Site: brandenburg
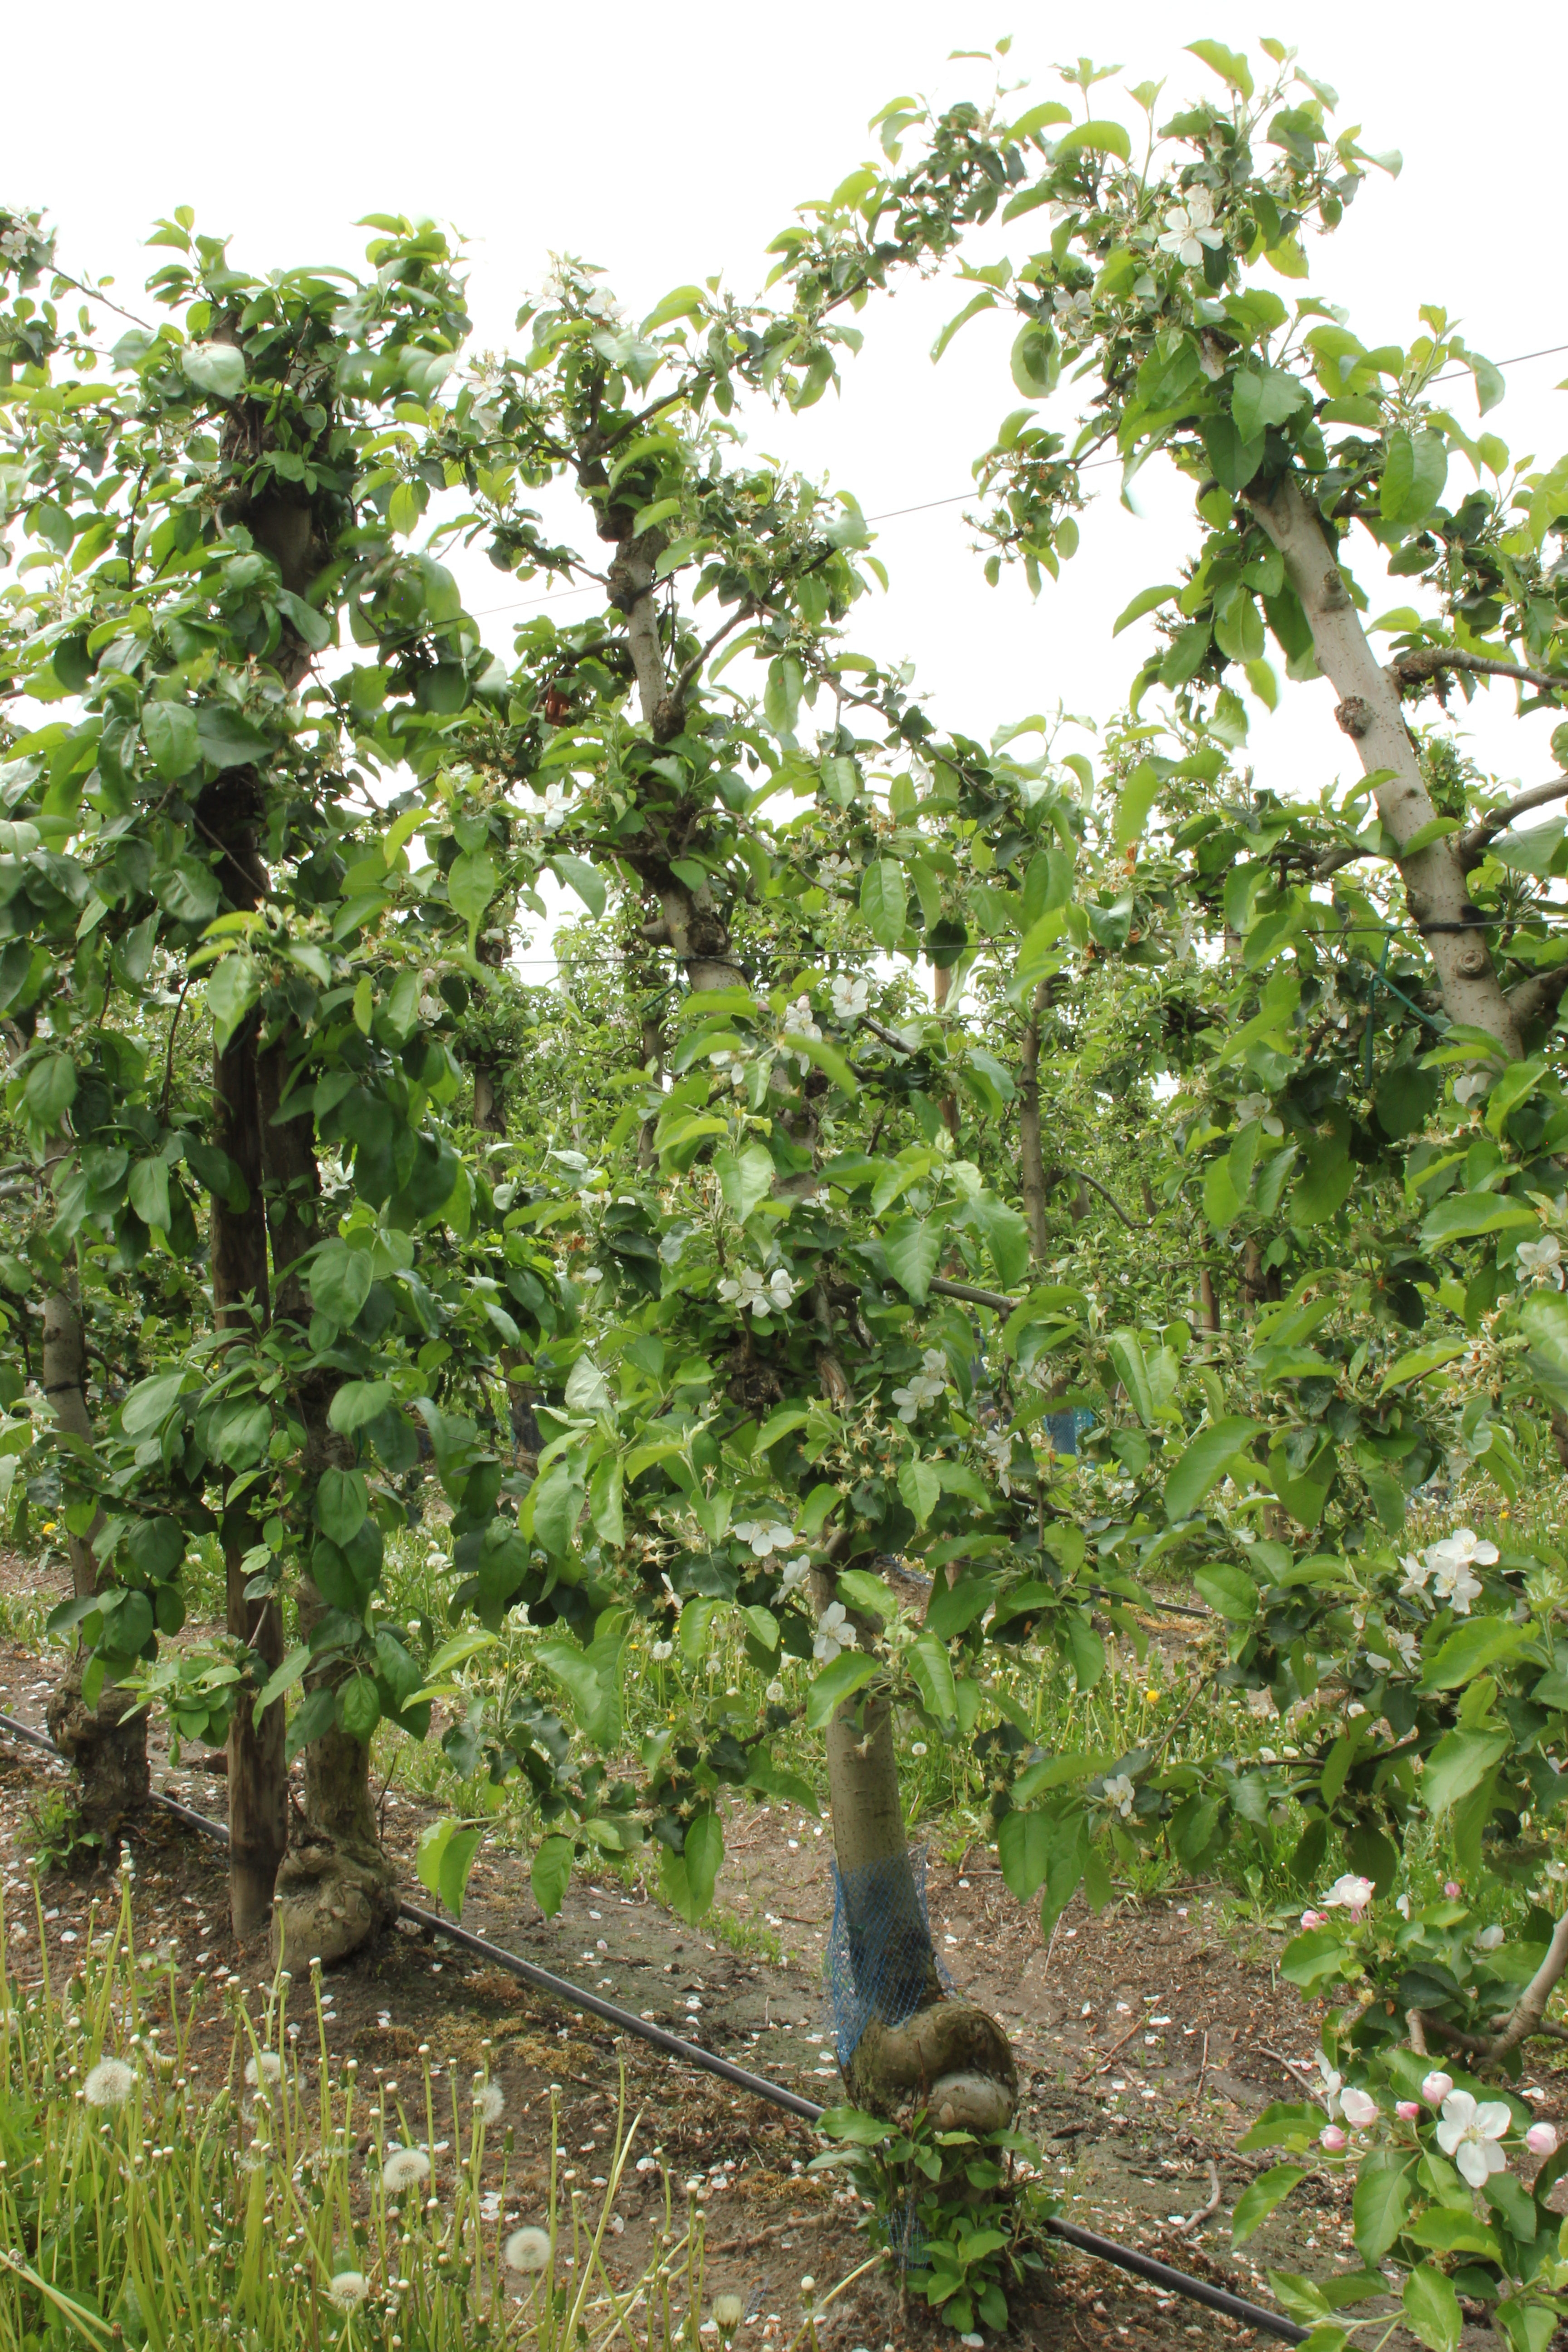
Growth stage (BBCH 67): Flowering